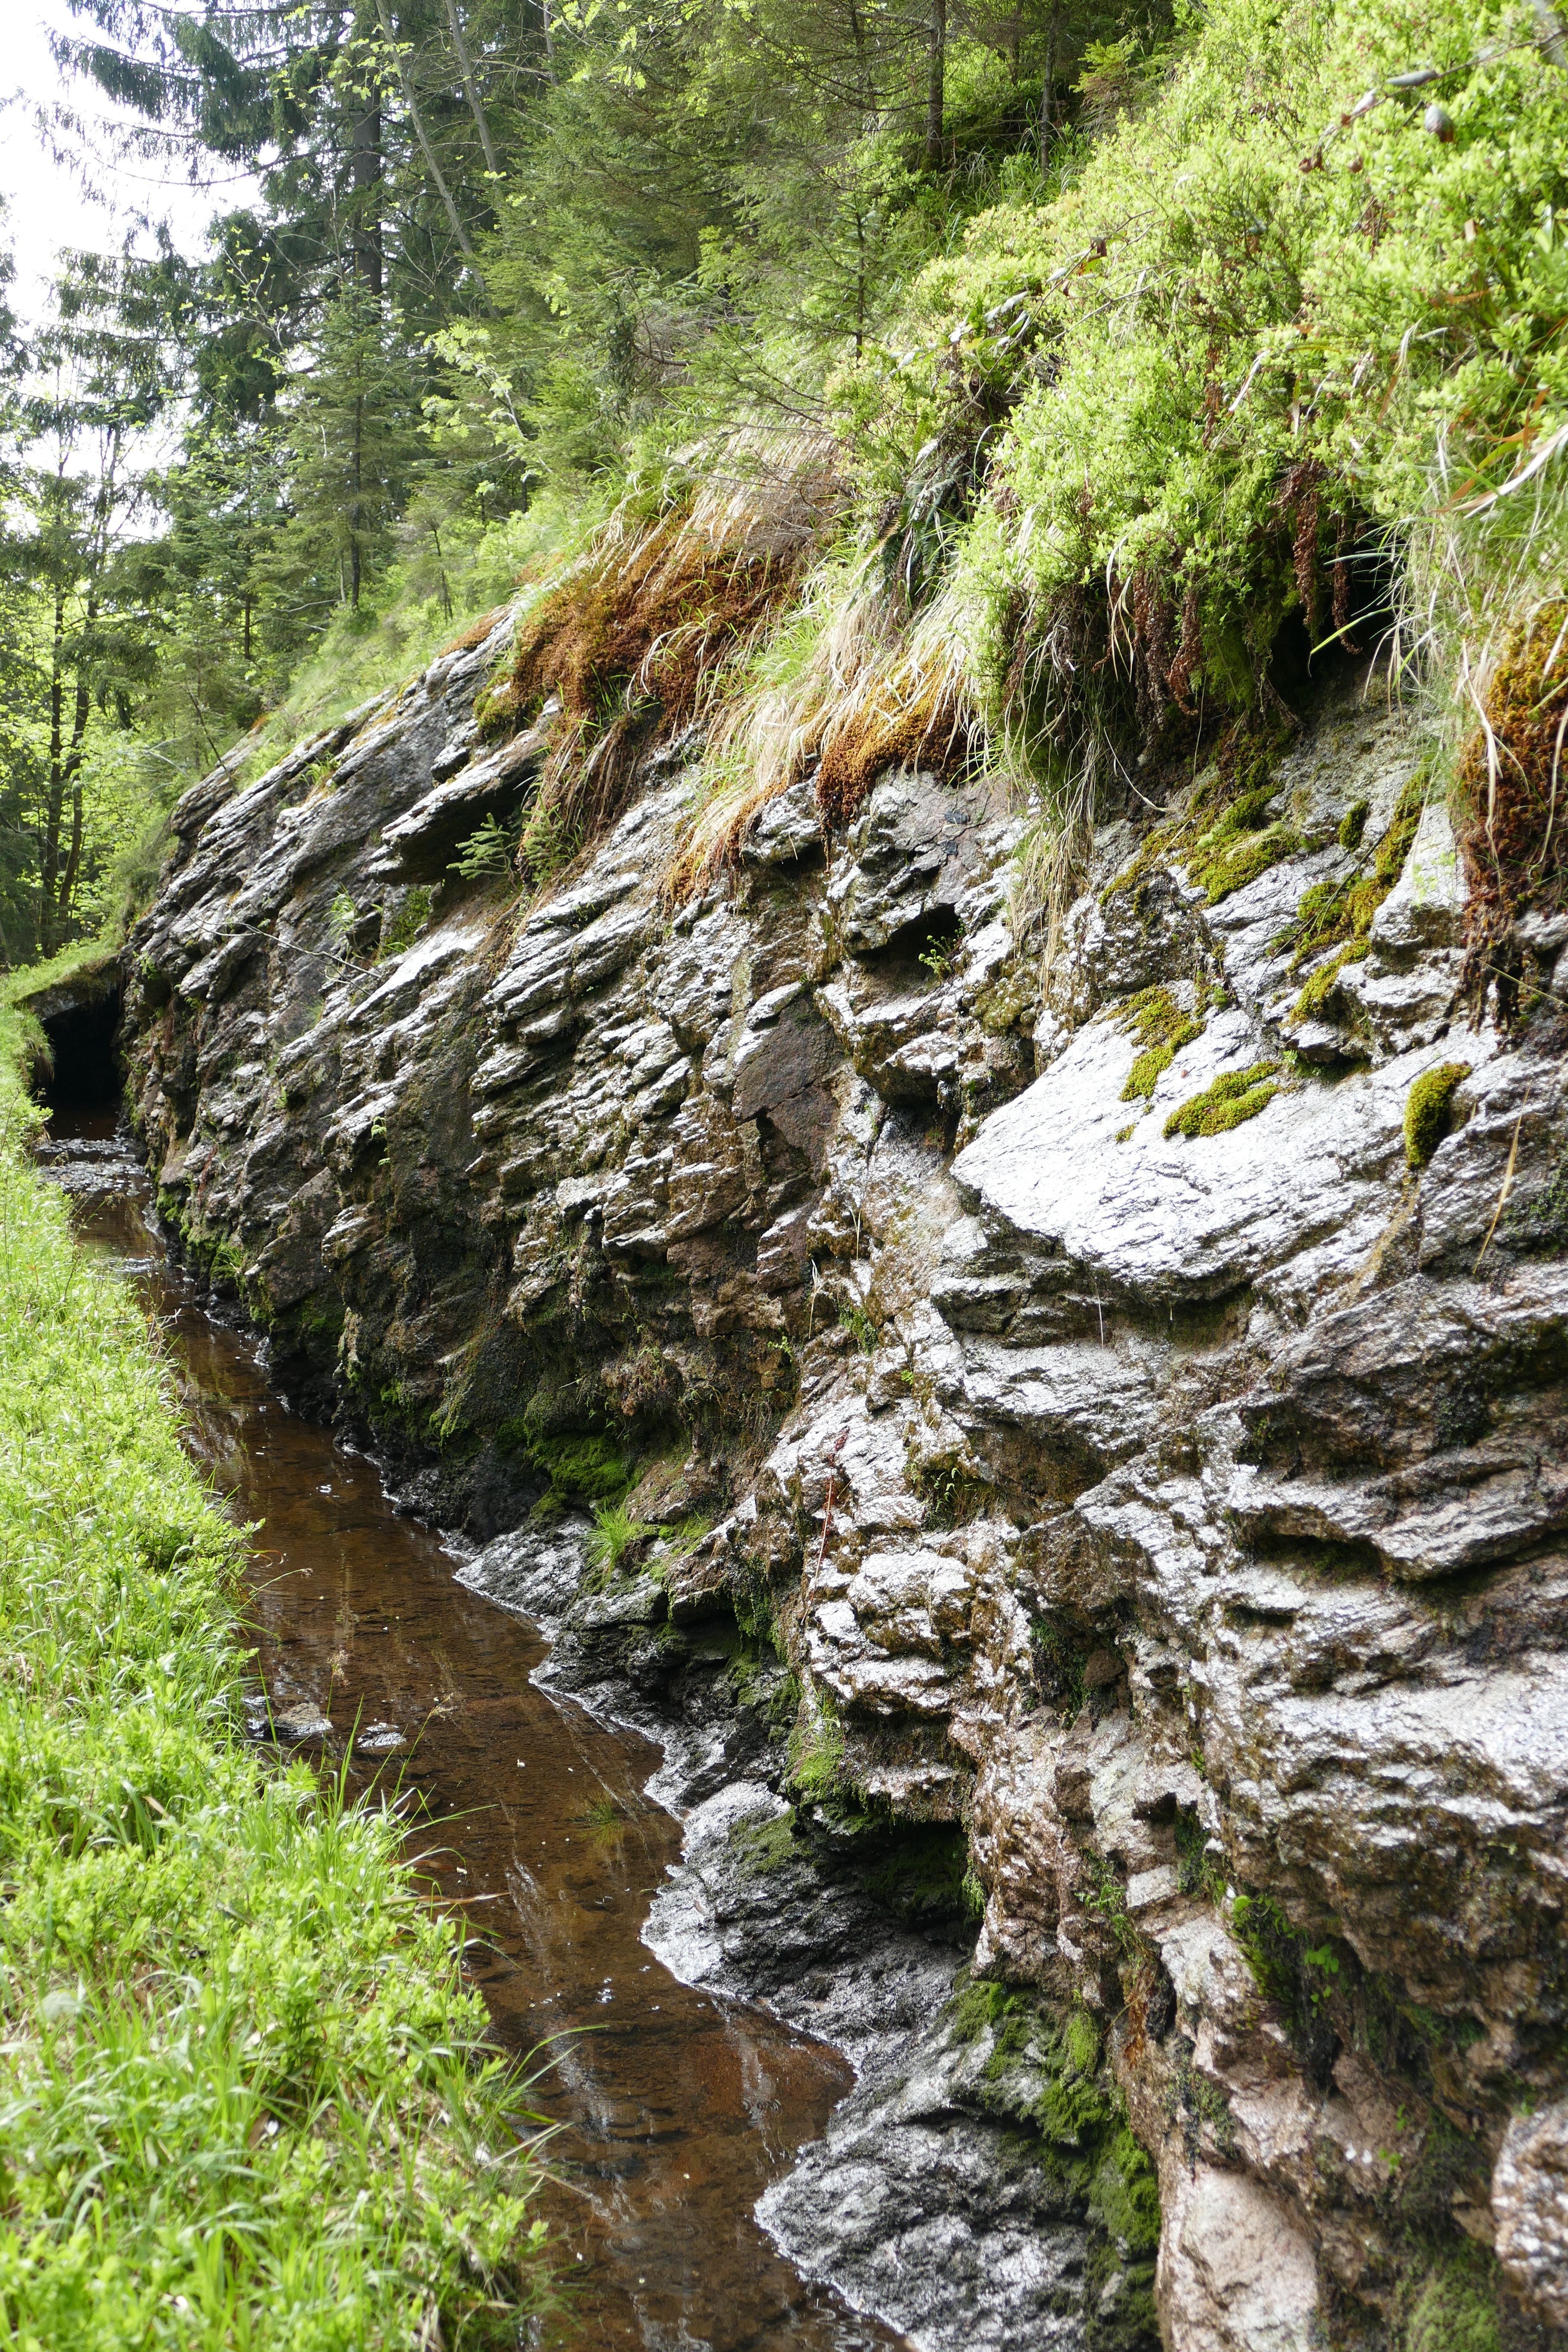
tree, water, nature, forest, rock, waterfall, creek, wilderness, walking, trail, river, valley, cliff, stream, rapid, terrain, body of water, geology, ravine, water feature, watercourse, landform, rehberger moat